Hants & Dorset

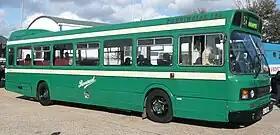
Preserved Leyland National in Provincial livery in October 2008

The THC's successor inspired a reorganisation in 1964 that saw Hants & Dorset and northern neighbour Wilts & Dorset fall under common management, at Hants & Dorset’s head office in Bournemouth.